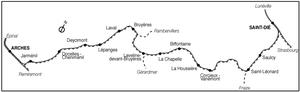
La ligne d'Arches à Saint-Dié est une voie ferrée des Vosges, en France. Elle relie Arches, à proximité d'Épinal, à Saint-Dié-des-Vosges.
Bruyères est une commune française située dans le département des Vosges en région Grand Est.